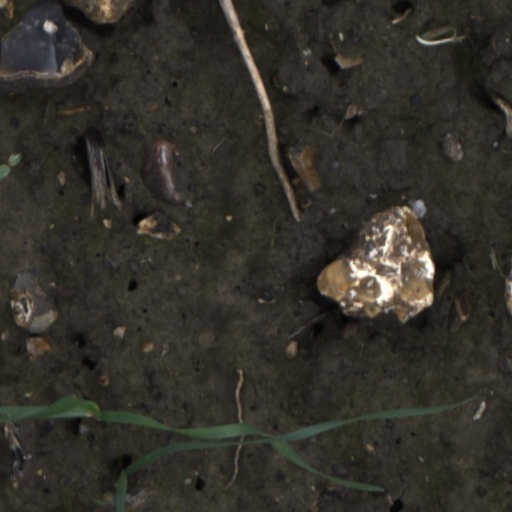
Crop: wheat